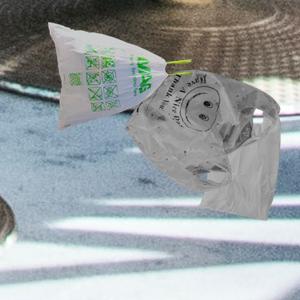
Label: plasticbags